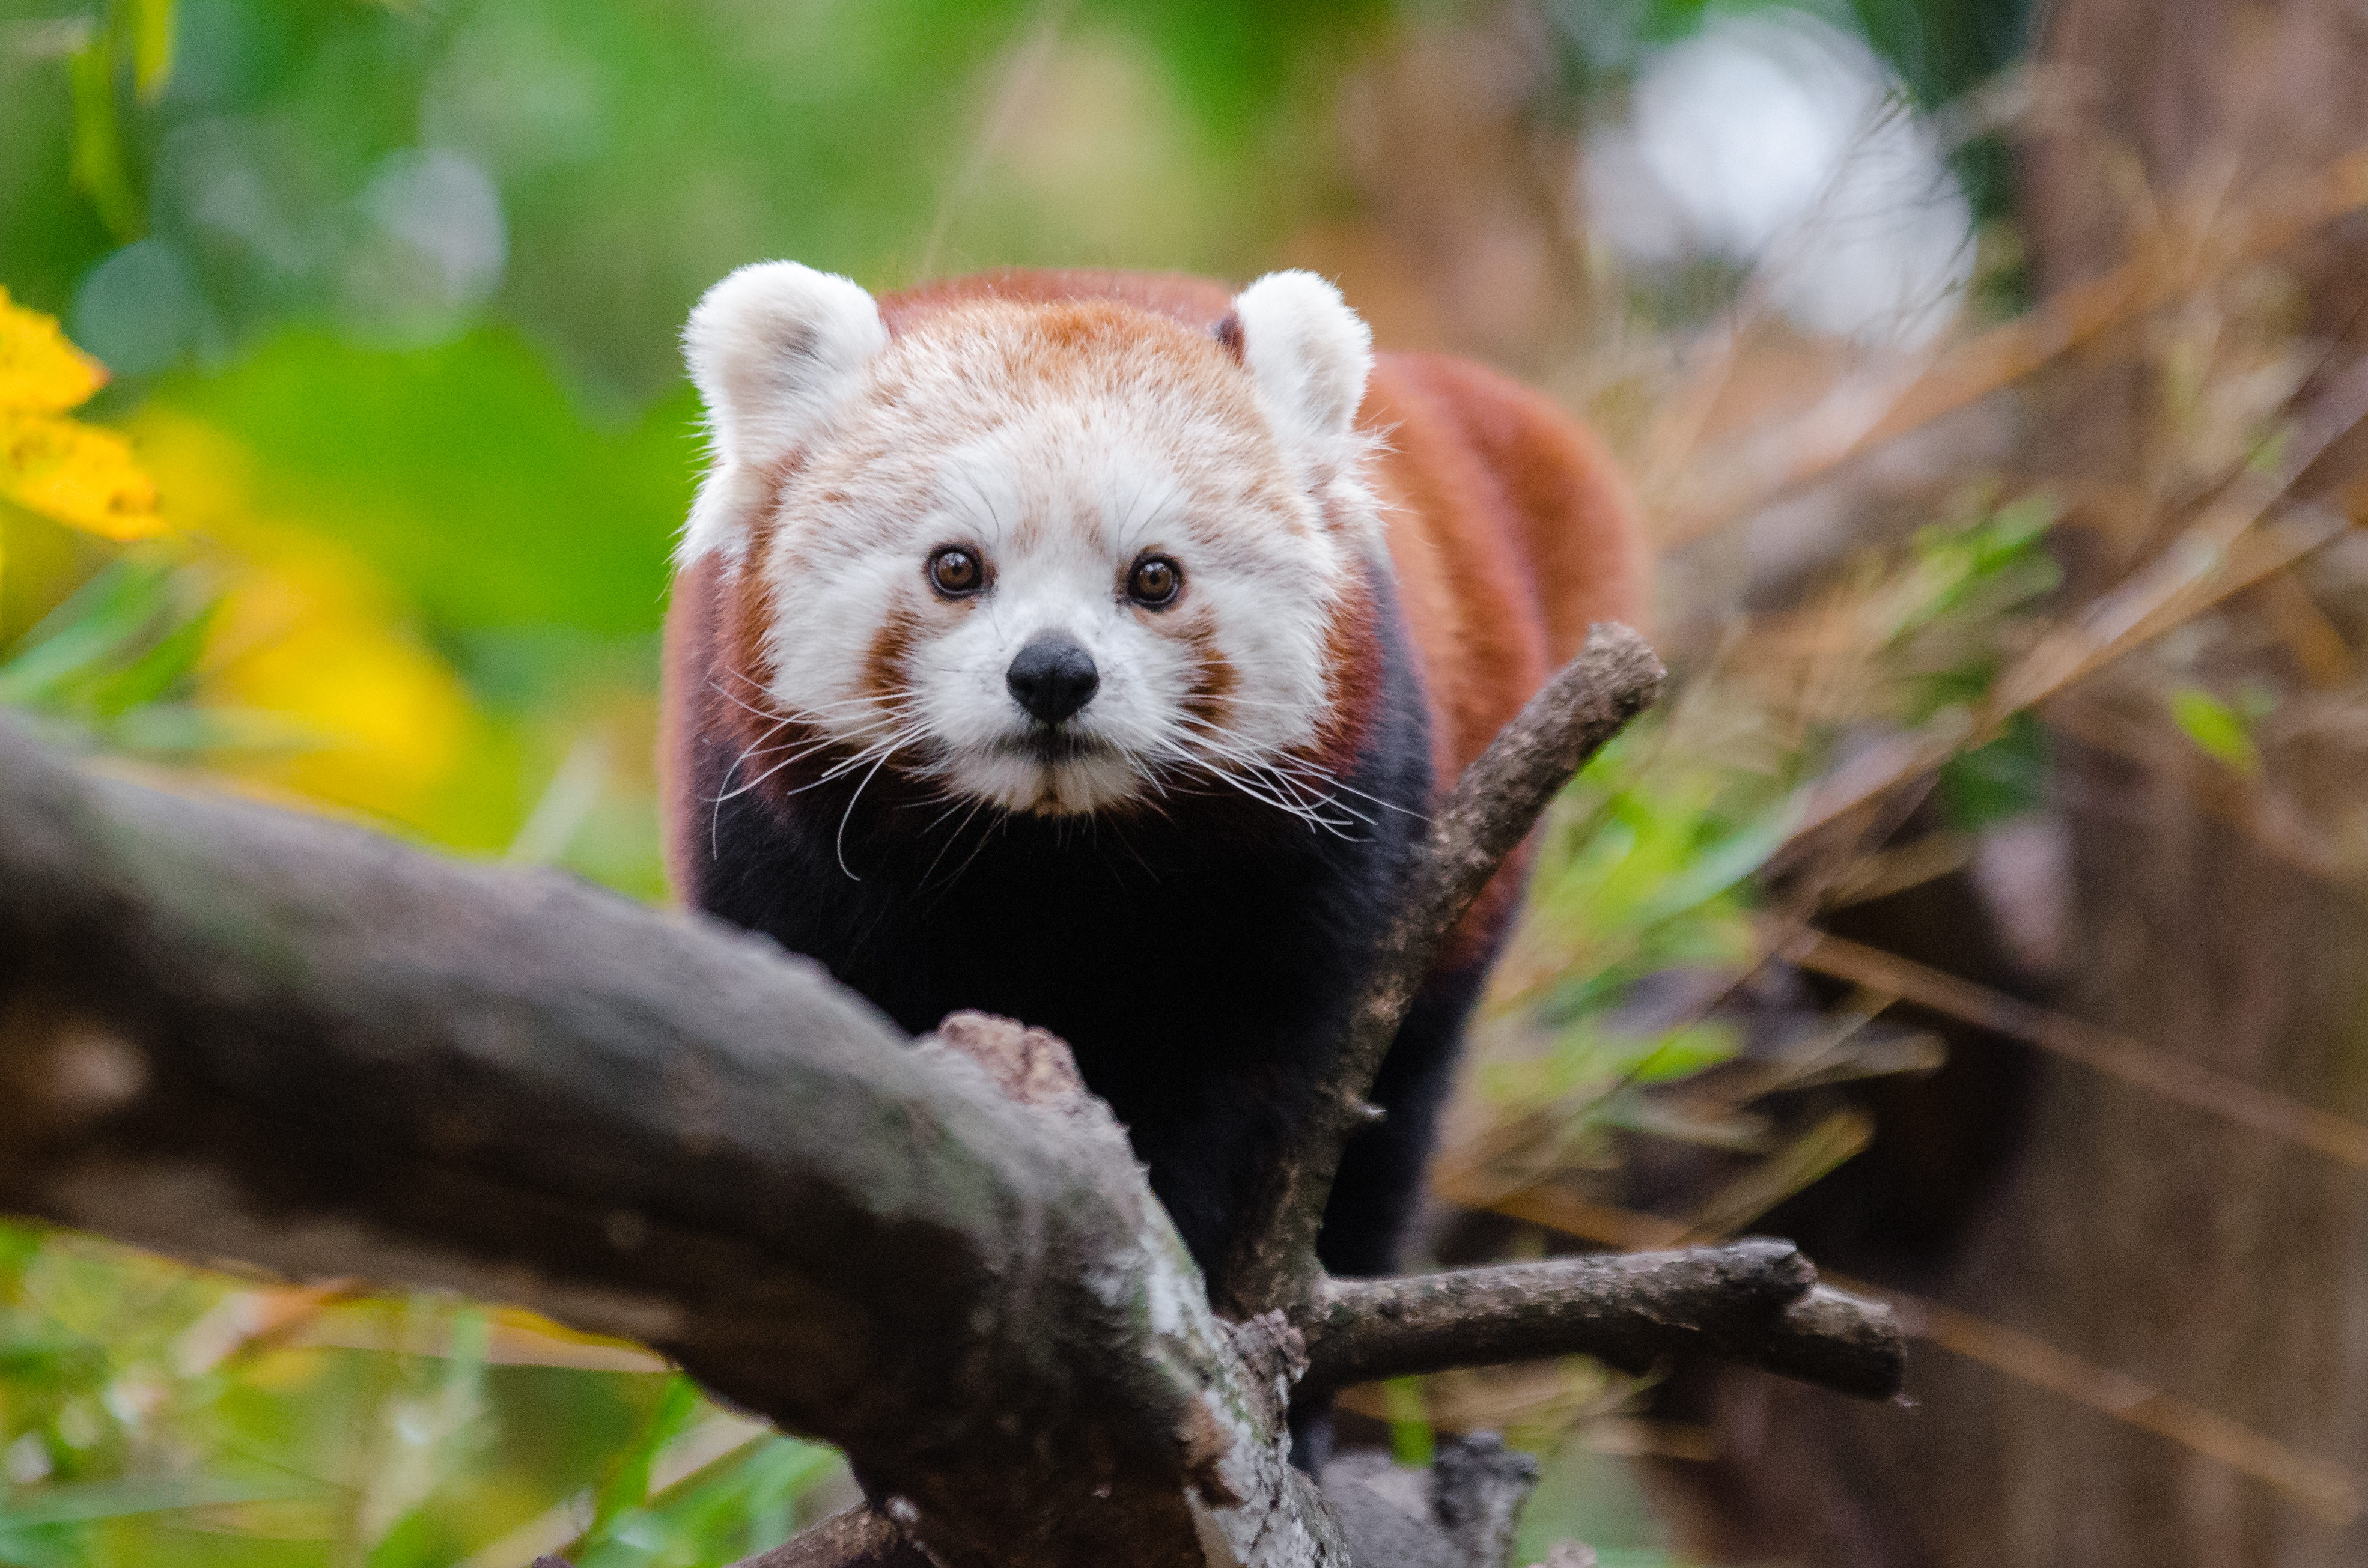
tree, nature, bokeh, blur, field, vintage, sweet, feet, animal, cute, female, wildlife, zoo, fur, orange, young, spring, green, high, red, foot, mammal, nikon, fauna, red panda, panda, 2015, face, nose, paw, tail, animals, ears, endangered, vertebrate, germany, deutschland, frhling, natur, paws, tier, depth, iso, ss, depthoffield, fell, grn, gesicht, baum, adorable, bamboo, d7000, roter, kleiner, niedlich, sues, suess, species, bedrohte, tierart, tierpark, weiblich, jungtier, jung, ohren, schwanz, nase, bedroht, ailurus, fulgens, mozilla, firefox, wochenende, weekend, giant panda